Maladers

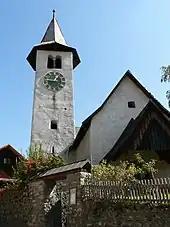
Reformed church of Maladers

Maladers has a population of . , 8.5% of the population are resident foreign nationals. Over the last 5 years (2010–2015) the population has changed at a rate of 1.81%. The birth rate in the municipality, in 2015, was 9.9, while the death rate was 5.9 per thousand residents.